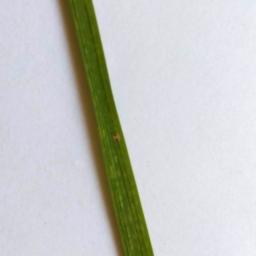
Label: Rice___Leaf_Blast